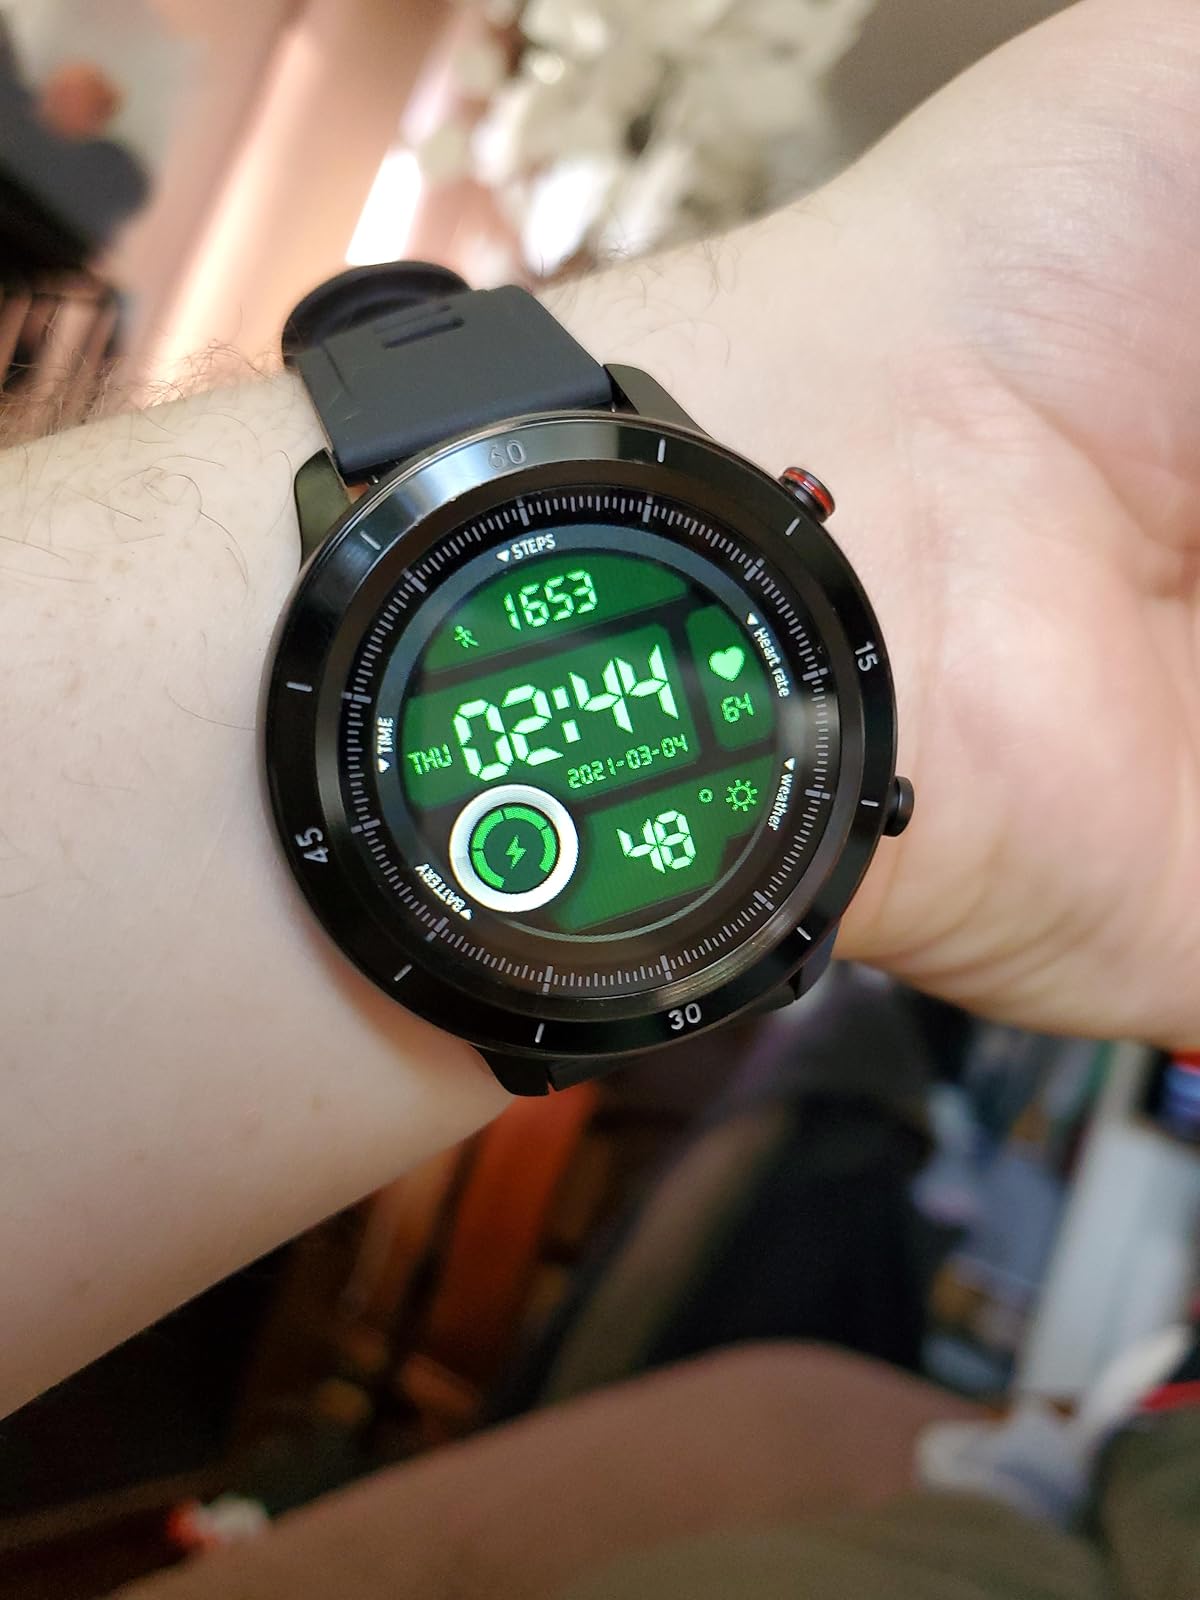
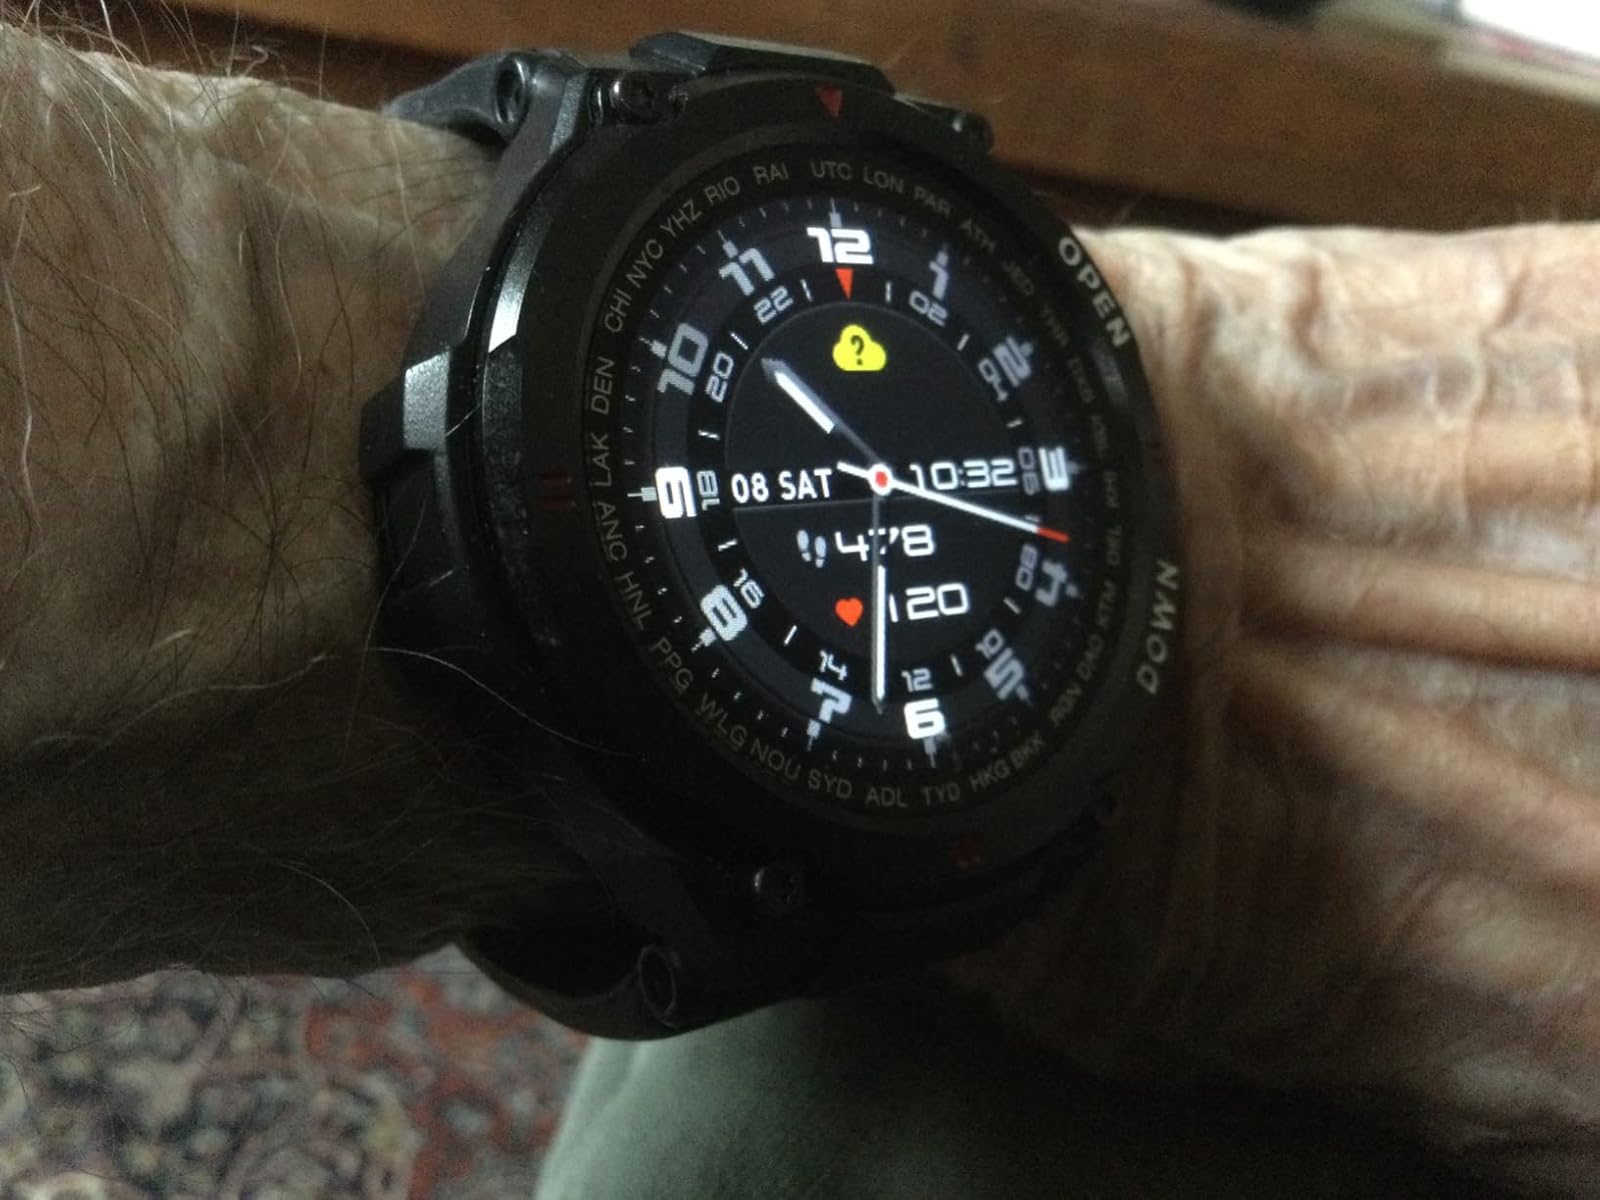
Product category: smartwatch
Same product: no